Rio Grande (1950 film)

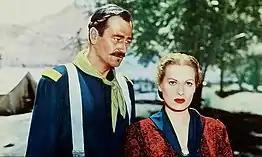
John Wayne and Maureen O'Hara

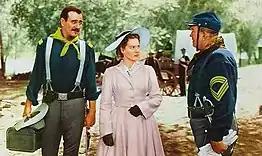
John Wayne, Maureen O'Hara and Victor McLaglen

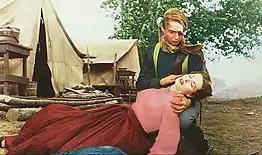
Maureen O'Hara and Claude Jarman Jr.

Rio Grande is a 1950 American romantic Western film directed by John Ford and starring John Wayne and Maureen O'Hara. It is the third installment of Ford's "Cavalry Trilogy", following two RKO Pictures releases: "Fort Apache" (1948) and "She Wore a Yellow Ribbon" (1949). Wayne plays the lead in all three films, as Captain Kirby York in "Fort Apache", then as Captain Nathan Brittles in "She Wore a Yellow Ribbon", and finally as a promoted Lieutenant Colonel Kirby Yorke in "Rio Grande". "Rio Grande"'s supporting cast features Ben Johnson, Claude Jarman Jr., Harry Carey Jr., Chill Wills, J. Carrol Naish, Victor McLaglen, Grant Withers, the Western singing group the Sons of the Pioneers and Stan Jones.